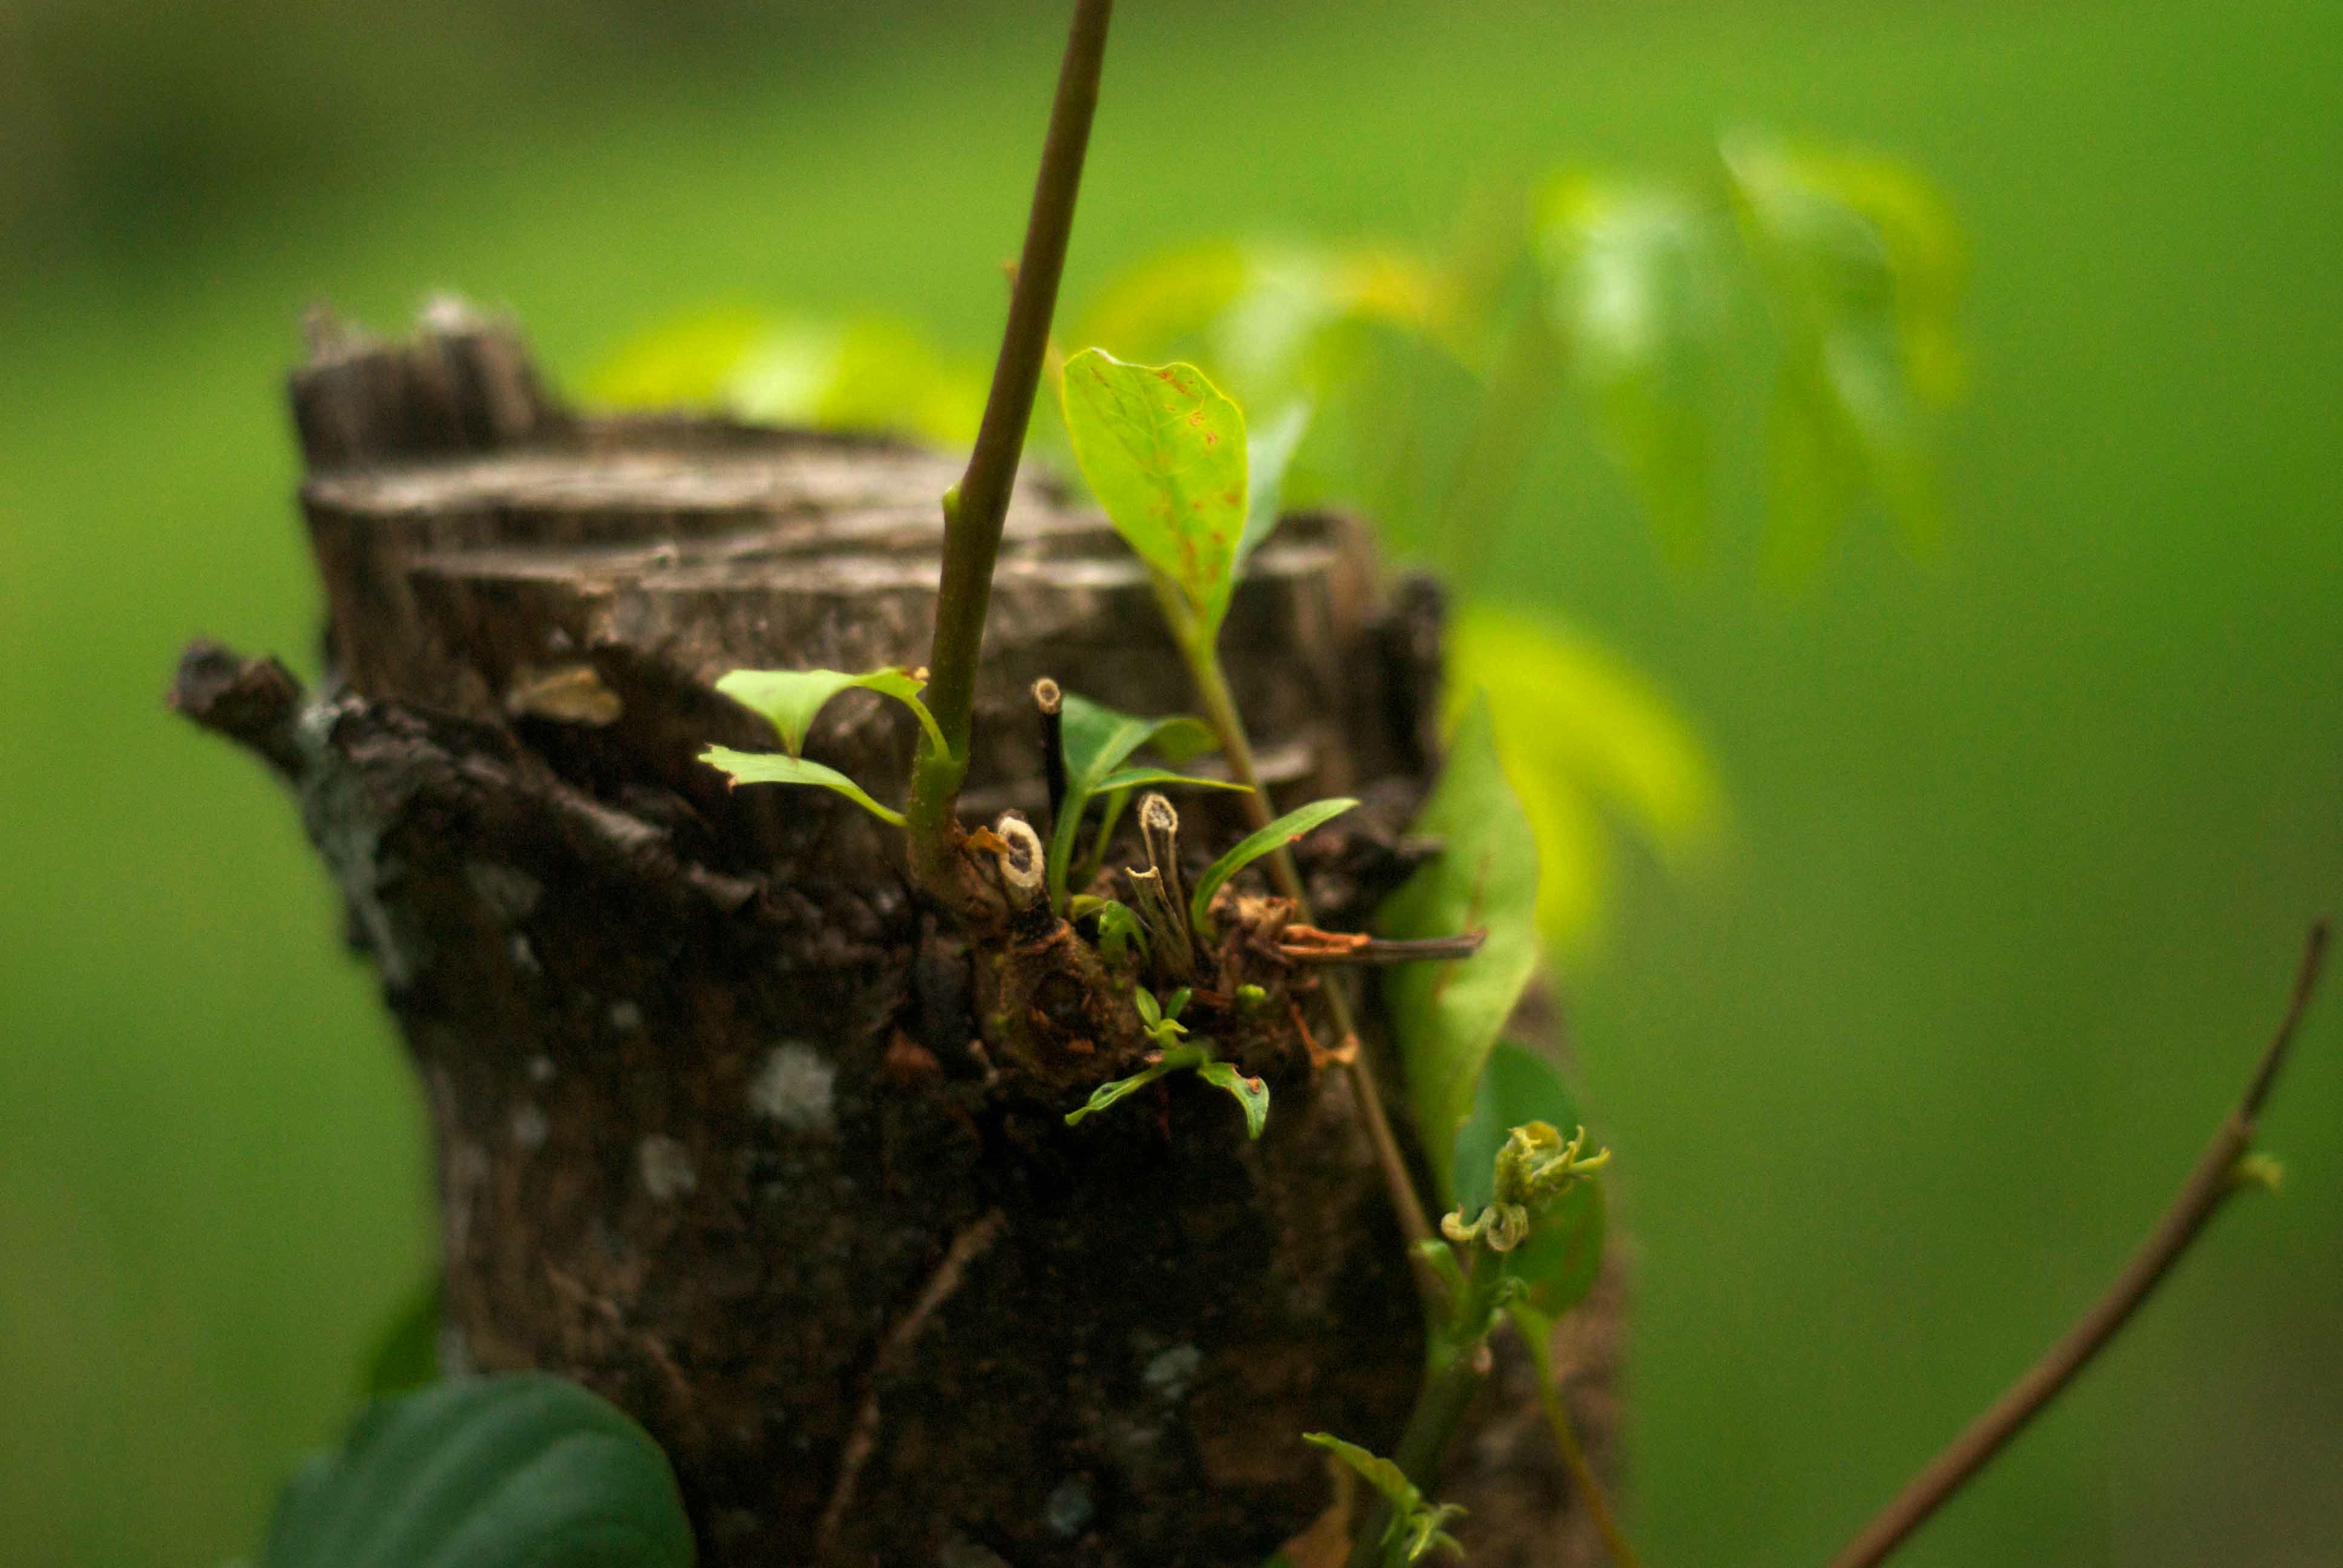
nature, grass, plant, leaf, flower, green, produce, insect, soil, flora, fauna, macro photography, flowering plant, plant stem, land plant